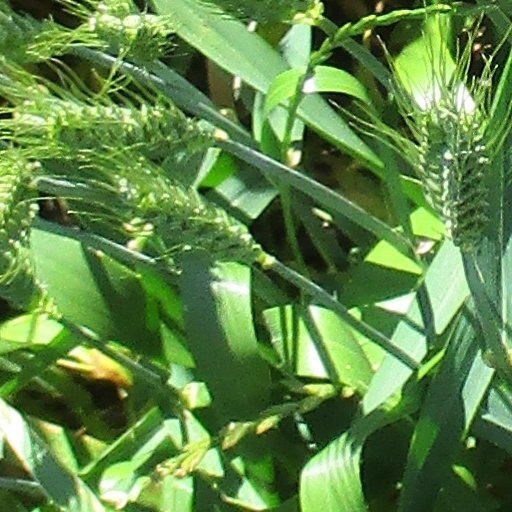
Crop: wheat